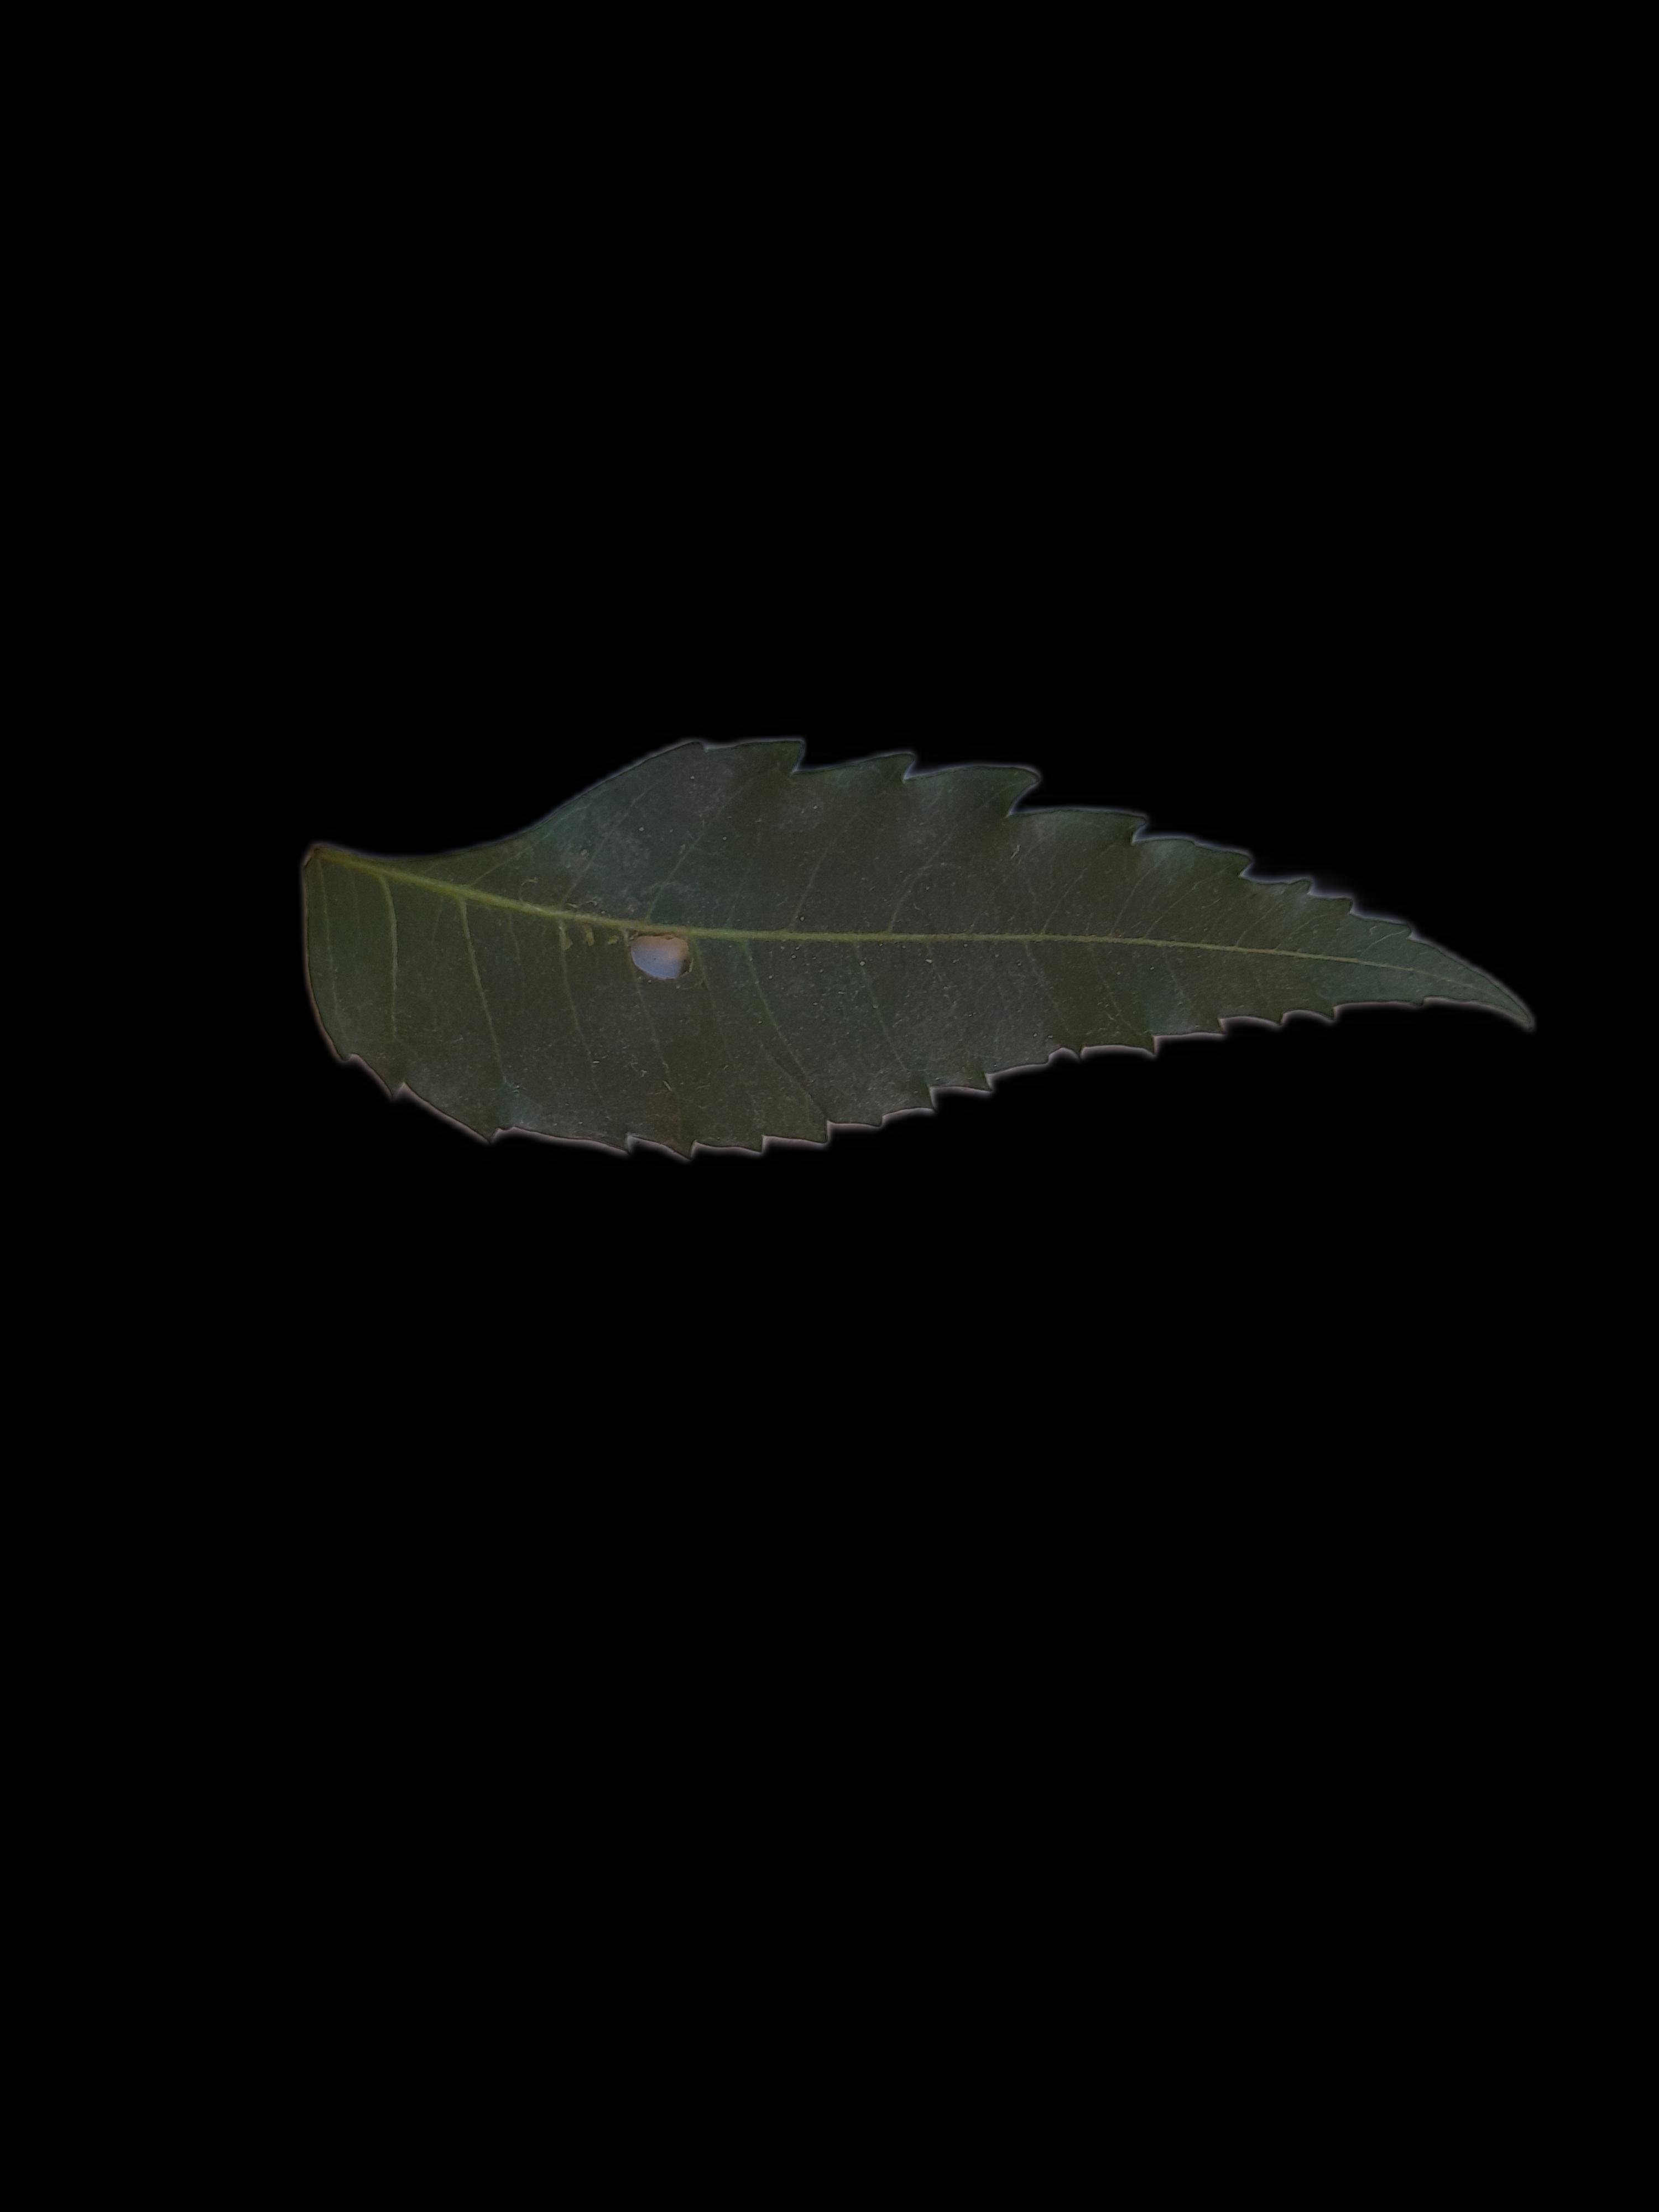
Plant: Neem